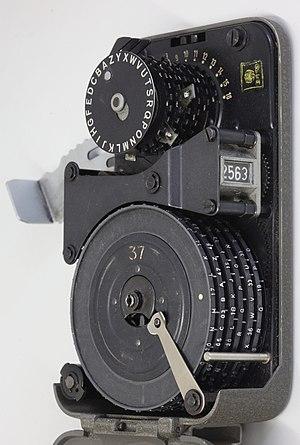
La CD-57 était une machine de chiffrement mécanique portative conçue par Crypto AG et commercialisée à partir de 1957. Elle était dérivée du modèle CD-55 et fut conçue pour être compatible avec les machines C-52, plus volumineuses. Compacte, la CD-57 mesurait environ 13cm x 8cm x 3,8cm et pesait moins de 700g. La CD-57 utilisait six roues de chiffrements.